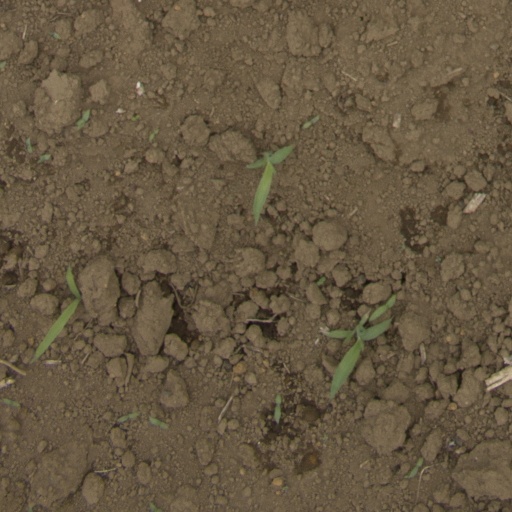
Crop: Jerusalem artichoke